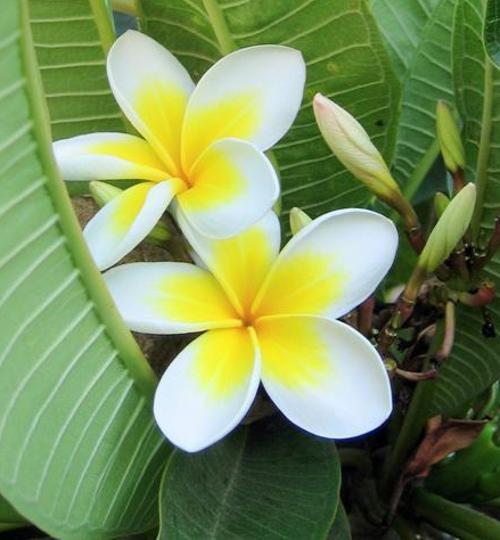
Label: frangipani